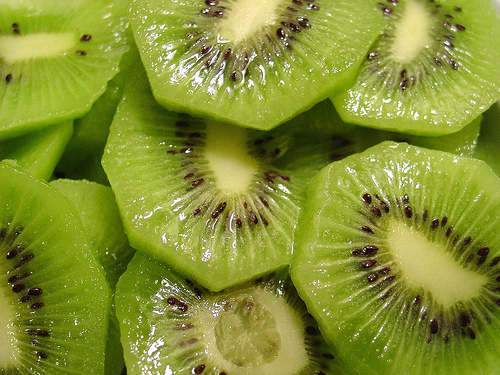
Label: Kiwi